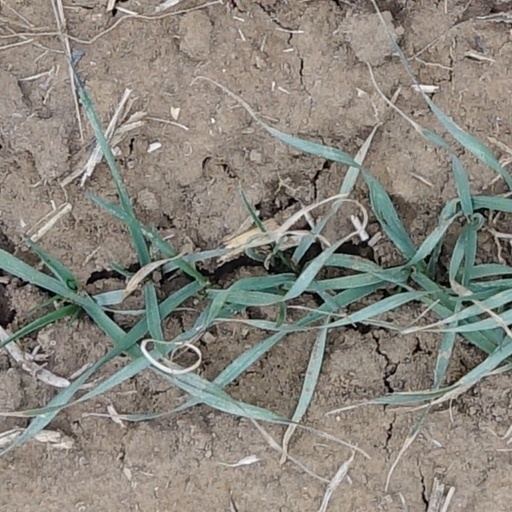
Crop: wheat